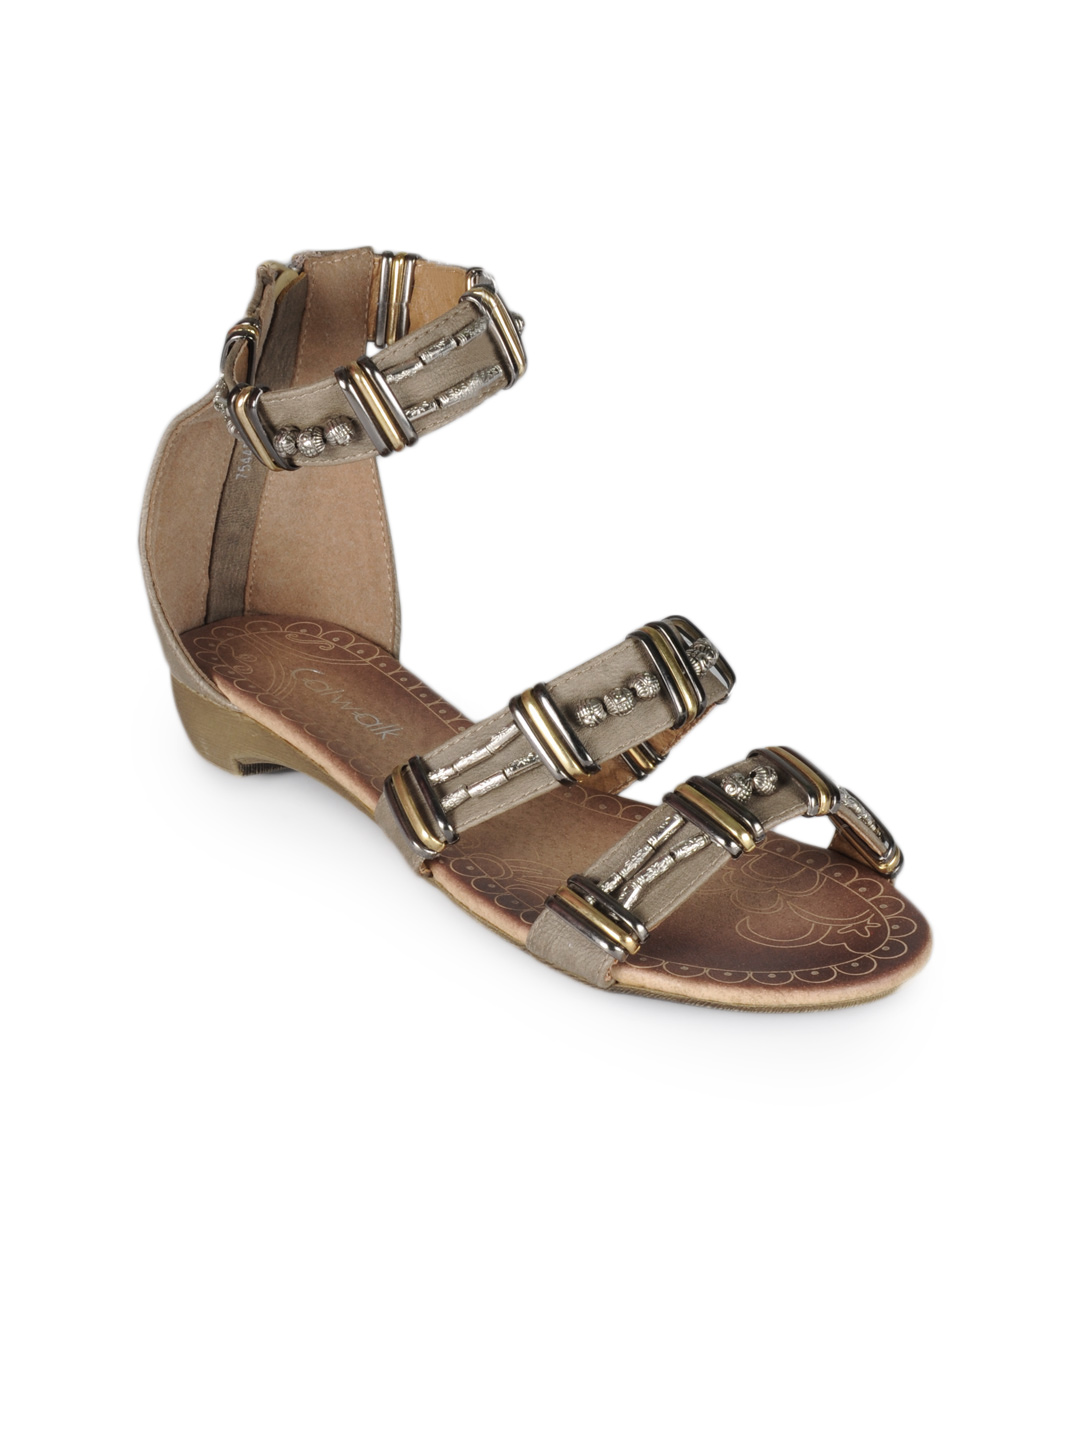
Catwalk Women Olive Sandals
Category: Footwear / Shoes / Heels
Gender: Women
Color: Brown
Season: Winter 2012
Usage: Casual